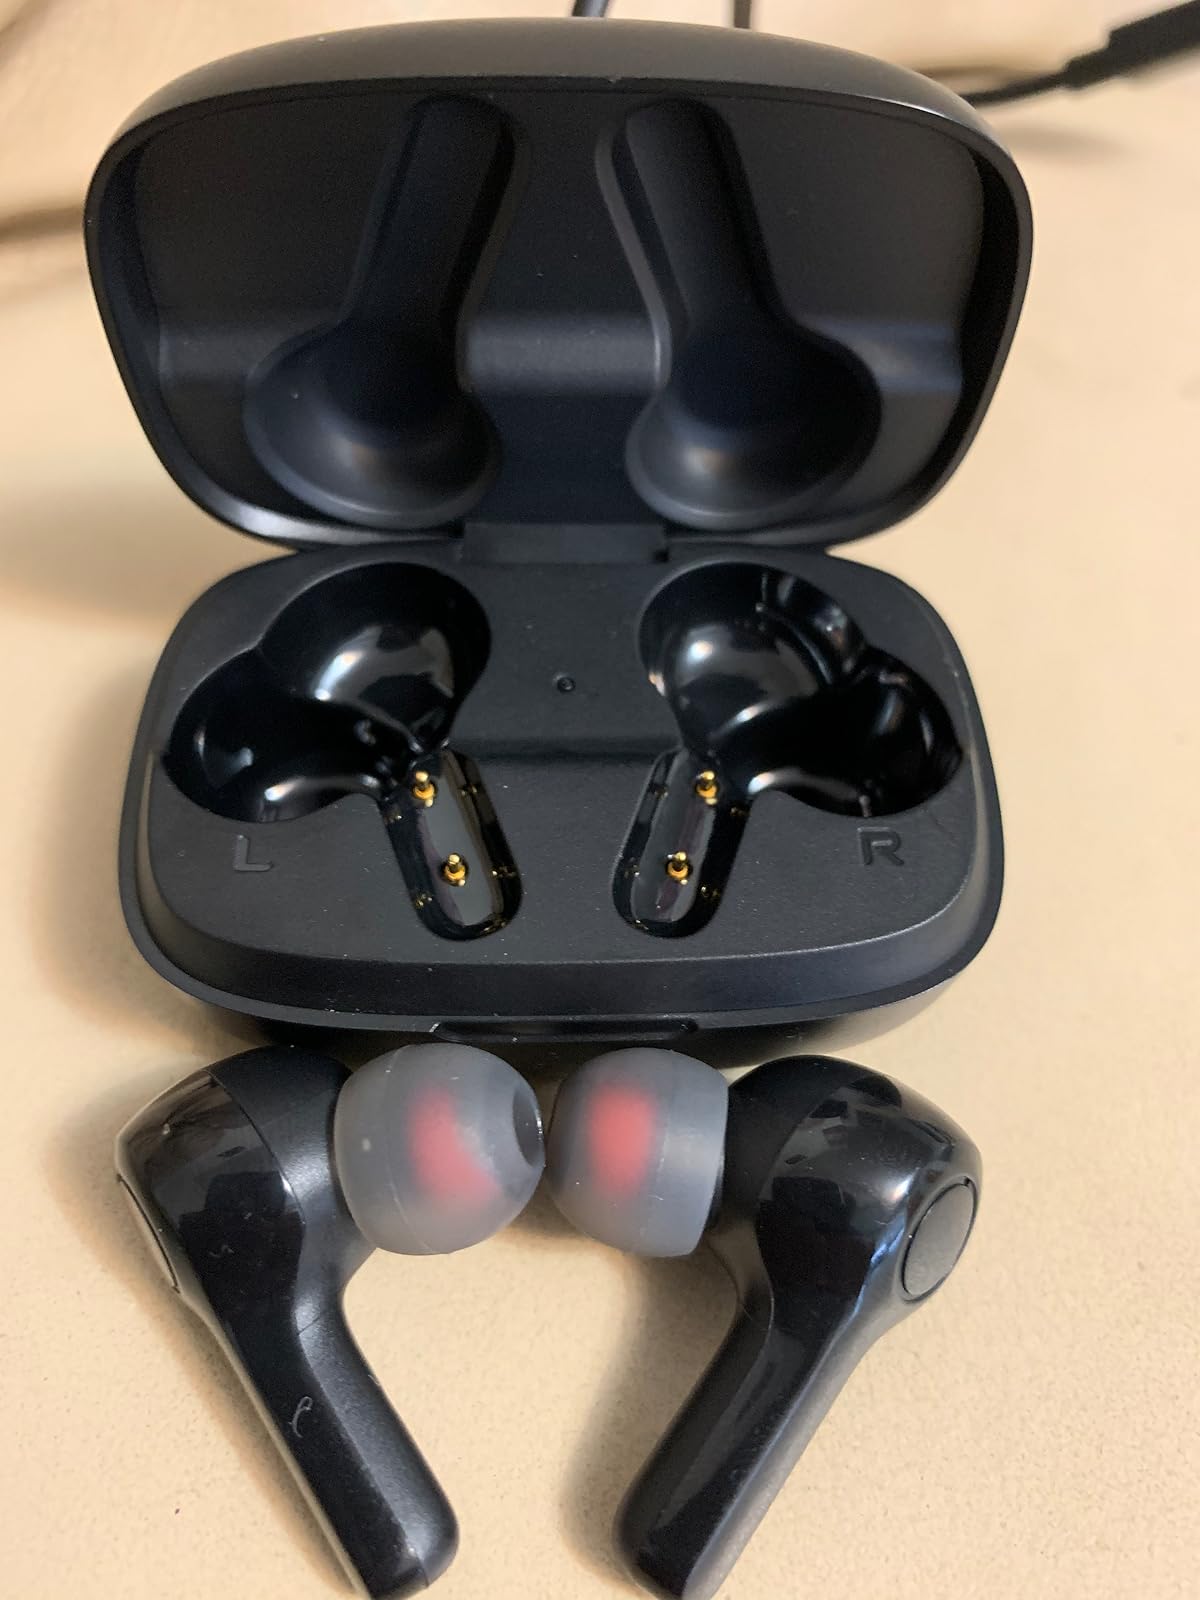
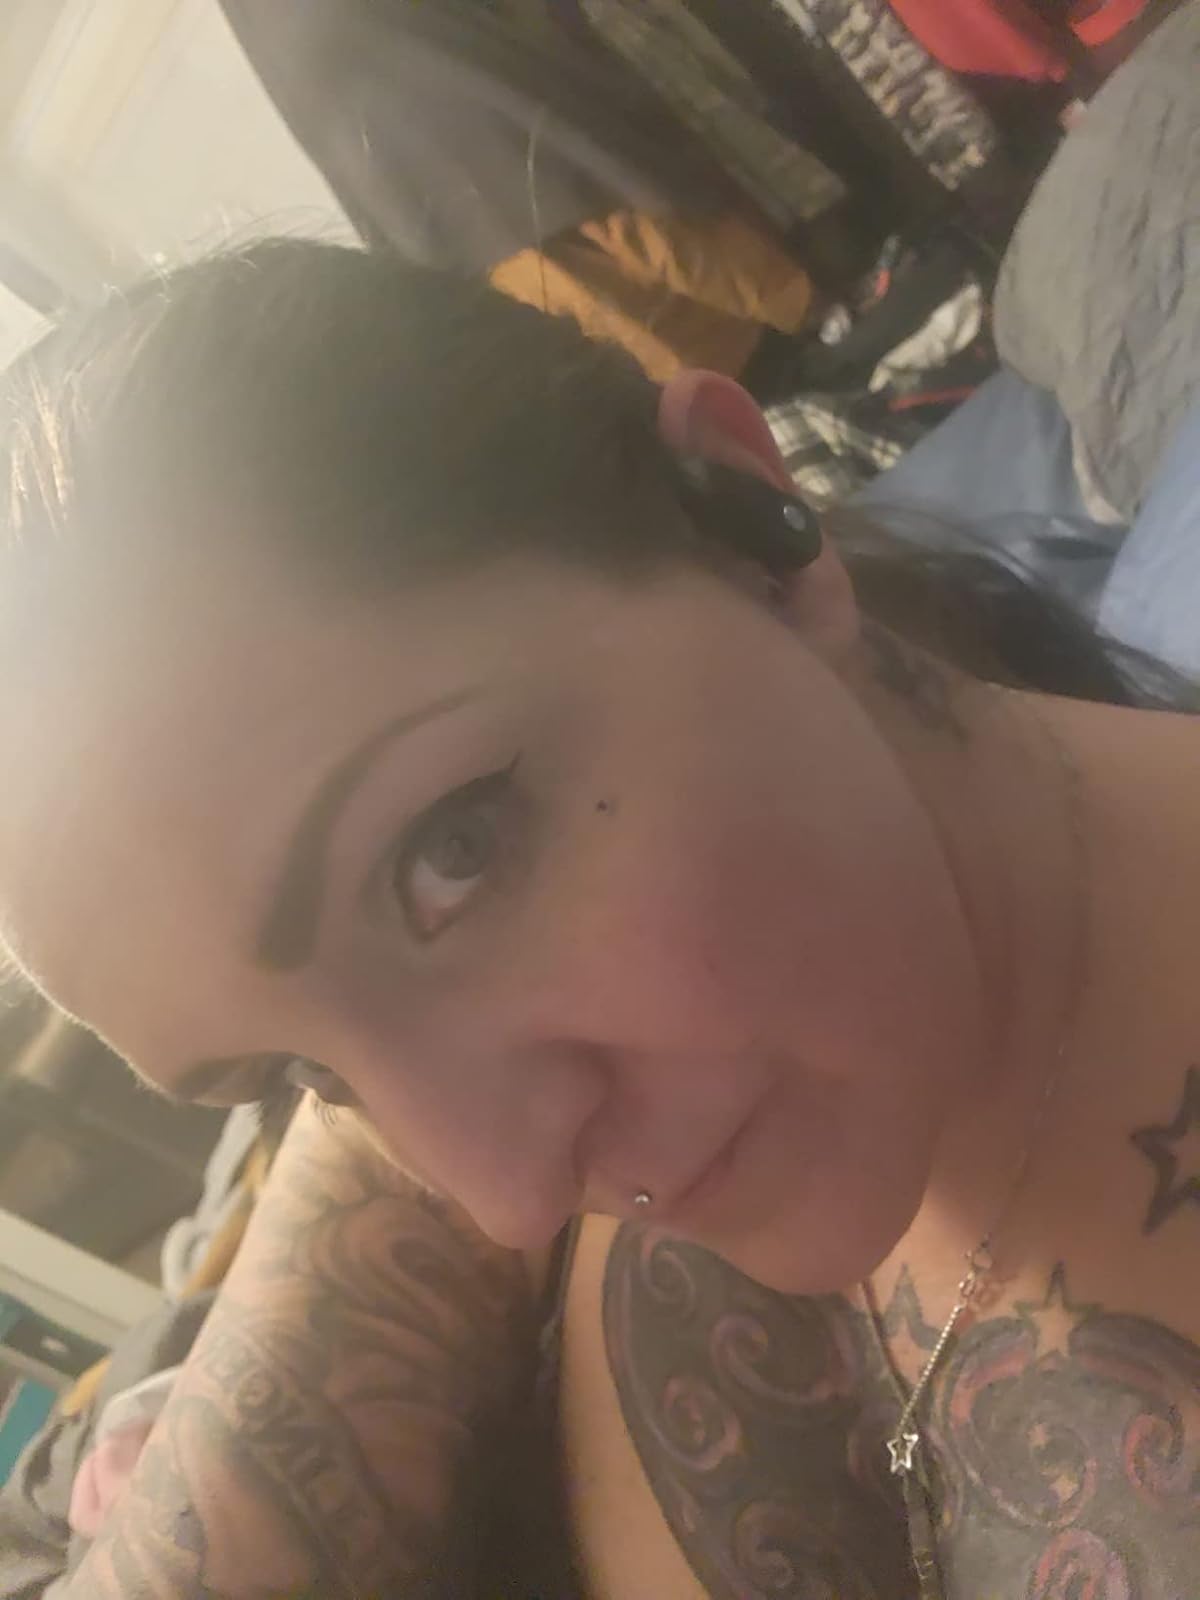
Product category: earbuds
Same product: no